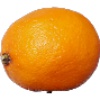
Label: Lemon Meyer 1